History of Poland in the early modern period (1569–1795)

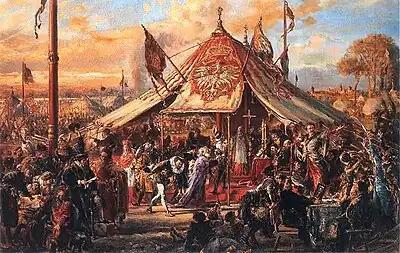
"The Republic at Zenith of Power. Golden Liberty. Royal election in 1573." By Jan Matejko.

In its periodic opportunities to fill the throne, the "szlachta" exhibited a preference for foreign candidates who would not found another strong dynasty. This policy produced monarchs who were either ineffective or in constant debilitating conflict with the nobility. The kings of alien origin were initially unfamiliar with the internal dynamics of the Commonwealth, had remained distracted by the politics of their native countries, and often inclined to subordinate the interests of the Commonwealth to those of their own country and ruling house.